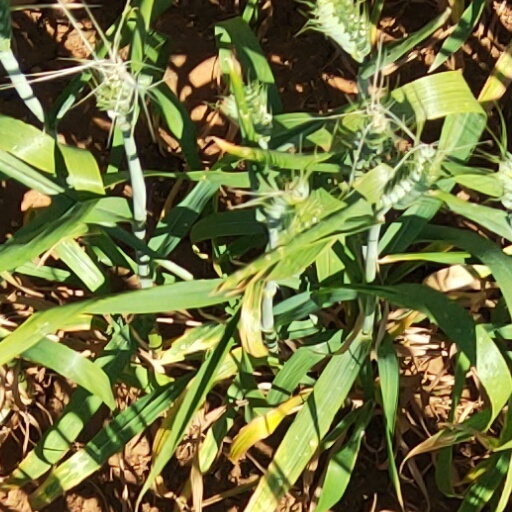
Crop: wheat